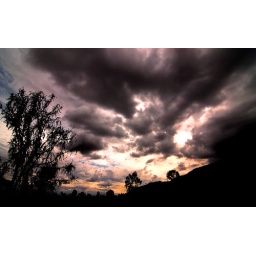
The clouds build up on the western side of the highway near Reid River, North Queensland, Australia.